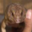
Label: frog